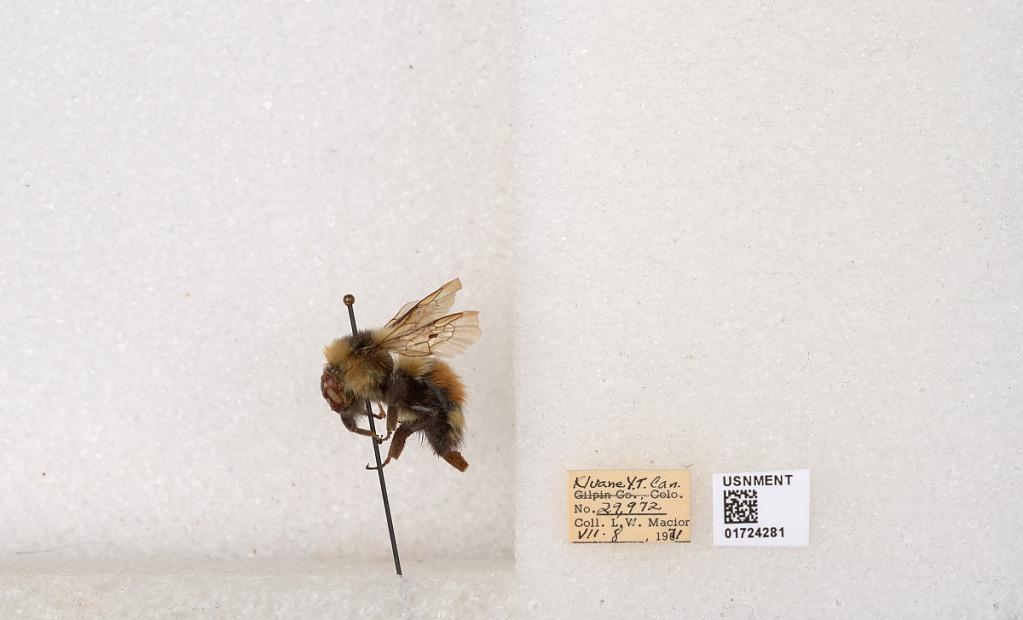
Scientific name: Bombus (Pyrobombus) sylvicola Kirby
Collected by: L. Macior
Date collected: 1971-7-8
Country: Canada
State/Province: Yukon Territory
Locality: Kluane National Park and Reserve
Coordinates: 60.7493, -139.504